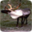
Label: deer